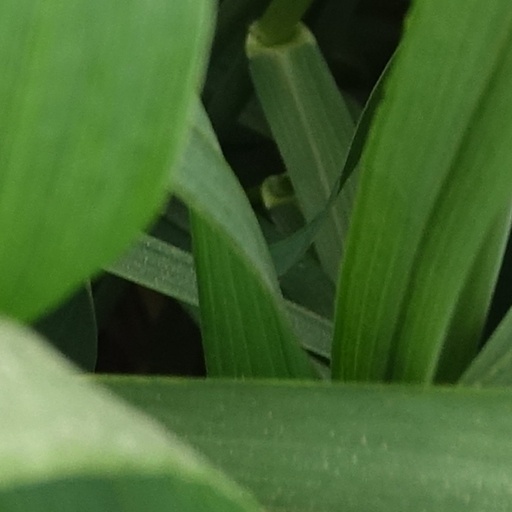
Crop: wheat